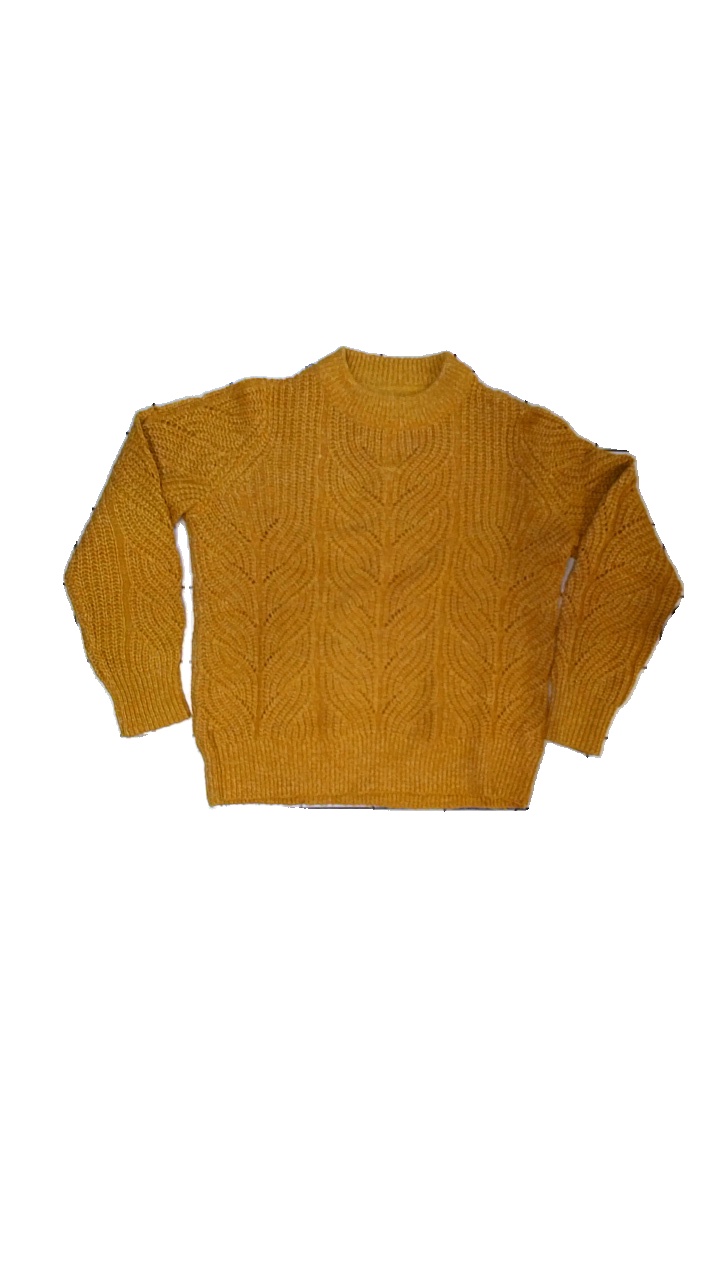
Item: Sweater (Ladies)
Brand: Object
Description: Mustard yellow knitted sweater
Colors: Yellow, White
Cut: Regular, C-collar
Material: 77% acryllic, 23% cotton
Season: Autumn
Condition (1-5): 5
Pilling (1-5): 5
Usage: Reuse
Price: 50-100